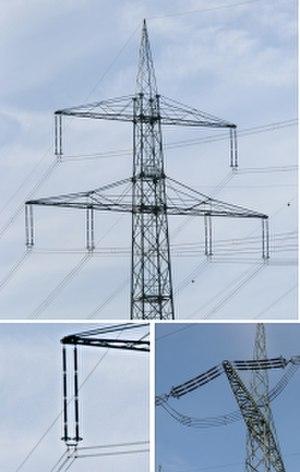
Pylônes de lignes à haute-tension